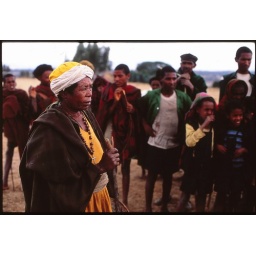
Priestese in yellow dress